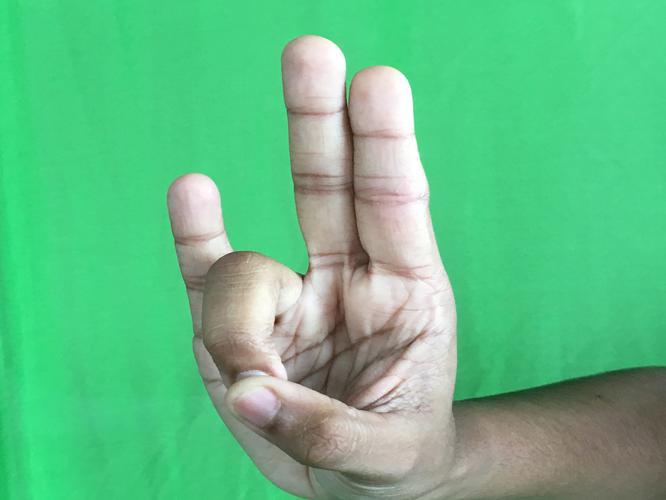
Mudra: Mayura
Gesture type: single_hand